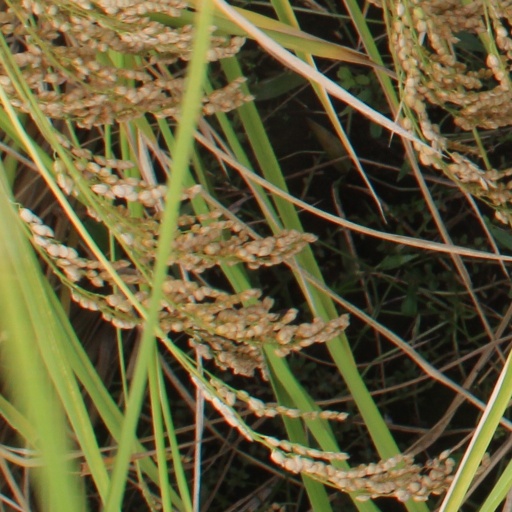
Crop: rice